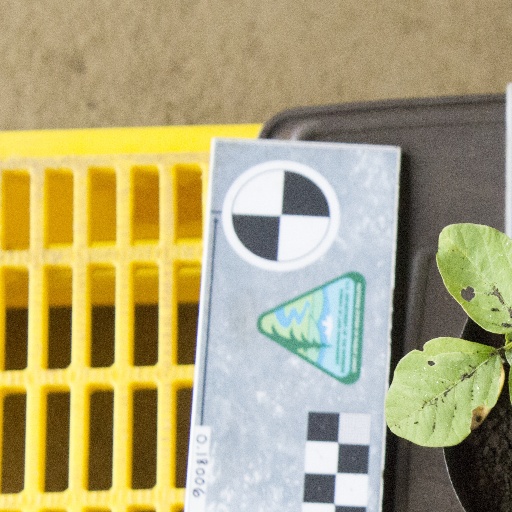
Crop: soybean